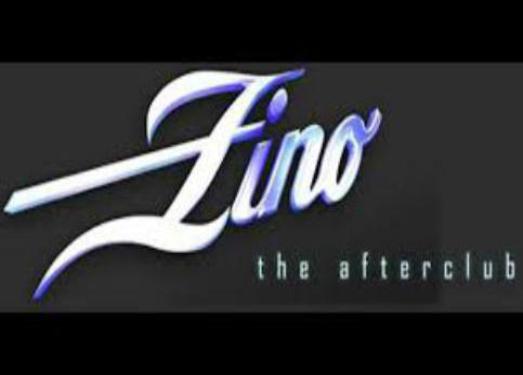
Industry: Clothes